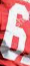
Number: 6